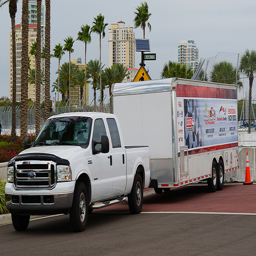
A white truck traveling down a street with a lunch trailer behind it.
A white truck pulling a covered trailer down the street.
A trailer attached to a truck with palm trees and tall buildings in the background.
A truck with a trailor hooked to the back of it is parked .
A truck with a trailer attached to it on a street.